B-Town

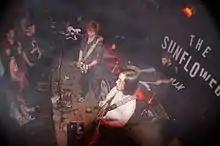
Sky Children

Some local commentators have suggested the term is an invention by London-based journalists to talk the wider Birmingham music scene up as a fad, pointing out that "there have been bands going strong in Birmingham for years" and highlighting the variety and strength in depth of the music being created in the city. Evil Alien—a band who have been identified with the scene—have criticised it as "just media hype and a silly name somebody has given it all", commenting that "B-Town is the worst nickname for this great city I have ever heard and it makes me cringe every time I hear it". In July 2013 Cavan McCarthy of Swim Deep claimed that the term started off as a joke, invented by himself and Harry Koisser of Peace while driving back into Birmingham from outside the city, and that "now everyone says it and we’re a bit embarrassed about it".